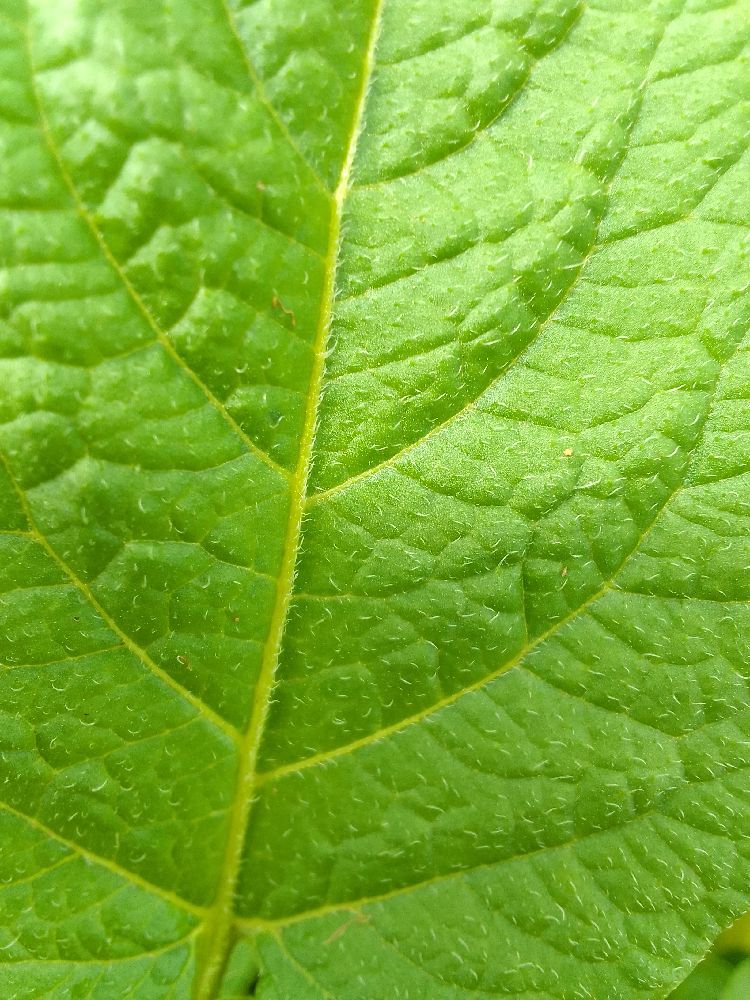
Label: Healthy